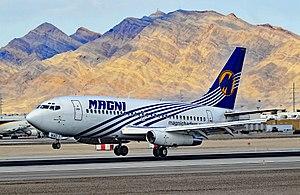
La société Grupo Aereo Monterrey SA de CV, connue sous le nom commercial Magnicharters, est une compagnie aérienne dont le siège social est situé à Colonia Juárez, Cuauhtémoc, au Mexico. Elle exploite des vols intérieurs de vacances au départ de l'aéroport international de Mexico.